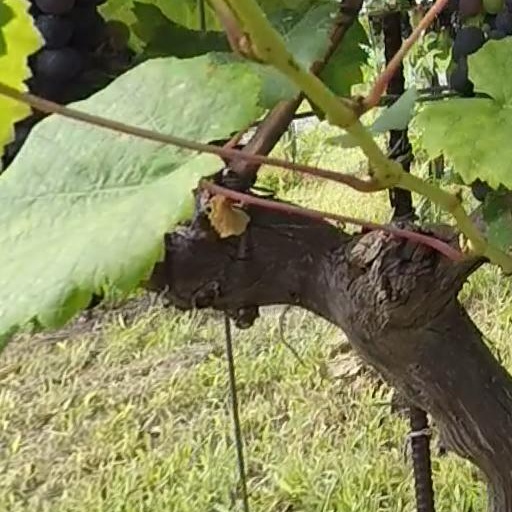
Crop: grape